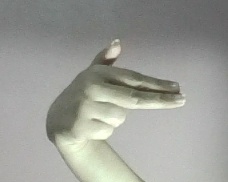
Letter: ghain